Post office box

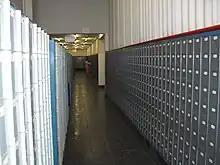
PO boxes inside the NamPost main building in Windhoek

In Namibia, PO boxes are the only form of mail delivery to private individuals. Even small settlements feature a block of PO boxes for rent. In Windhoek, capital and the only large town, blocks of PO boxes are scattered all over the city and not necessarily located at post offices but at shopping malls, in pedestrian zones or on public places.